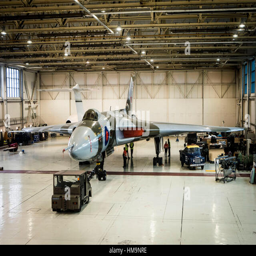
strategic bomber , which last flew is towed out of its hangar